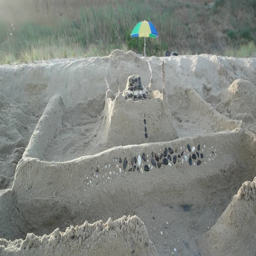
a young woman runs along the beach against the background of a sand castle and a colorful umbrella in slow motion